Paradox (horse)

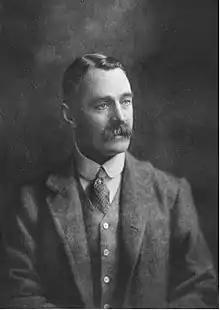
William Broderick Cloete

Later in the year Paradox was campaigned at Newmarket and entered in three races; his main target was expected to be the Cambridgeshire Handicap at the end of October. He was assigned a weight of 124 pounds and was strongly supported in the betting. Some time before the race, however, Cloete arrived in England from Mexico and had a disagreement with Porter that resulted in the withdrawal of Paradox from the Cambridgeshire, causing a "terrible rumpus" among the betting public. It was rumoured that Cloete was furious that he had not been kept informed of the trainer's plans and had missed the chance to bet on Paradox at long odds. It was also suggested that he was upset by accusations that Paradox had never been an intended runner and had been left in the race in an attempt to manipulate the betting market. An exacerbating factor in the affair was that there had been a delay between Cloete privately announcing that the horse would not run and the official withdrawal, during which period heavy gambling continued, with some individuals apparently profiting from inside knowledge. Cloete removed Paradox, and all of his other horses, from Porter's stable and sent them to be trained by Richard Marsh at Lordship Farm.